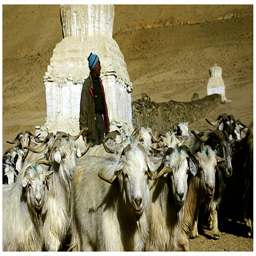
A person and some animals that are outside.
a man with a herd of goats are walking
A herder tending to his flock of white sheep.
A herder of livestock with his flock on a dry desert plain.
A man leading a herd of long horn sheep.